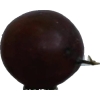
Label: gooseberry